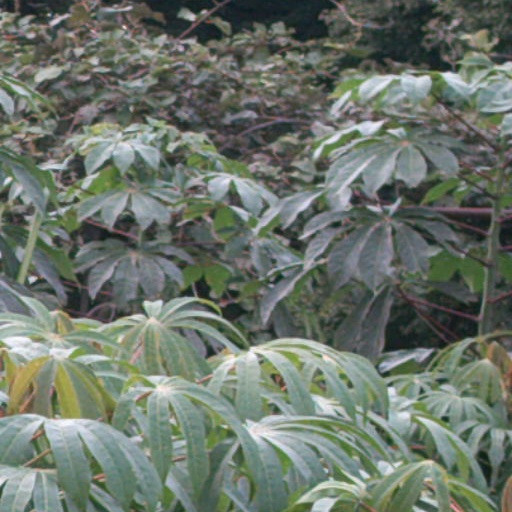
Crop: cassava